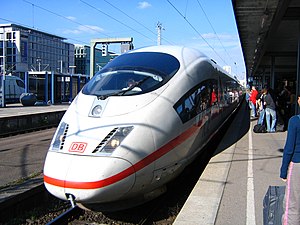
Deutsche Bahn
Et InterCityExpress-tog – samme type, som betjener strækningerne fra Tyskland til Danmark.
Deutsche Bahn AG er de tyske statsbaner, dannet 1. januar 1994 ved en fusion af Deutsche Bundesbahn og Deutsche Reichsbahn.